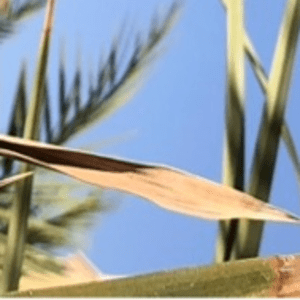
Label: Magnesium Deficiency